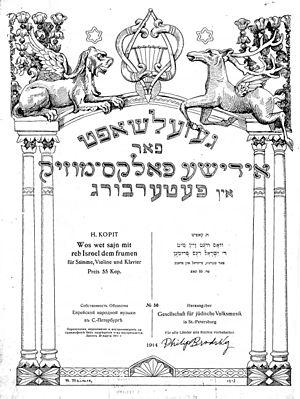
Joel Engel est un critique musical, compositeur, folkloriste, musicologue et l'une des figures de proue du mouvement d'art musical juif. Né en Russie, il s'installe plus tard à Berlin, puis en Palestine. Engel est appelé « le véritable père fondateur de la renaissance moderne de la musique juive ».